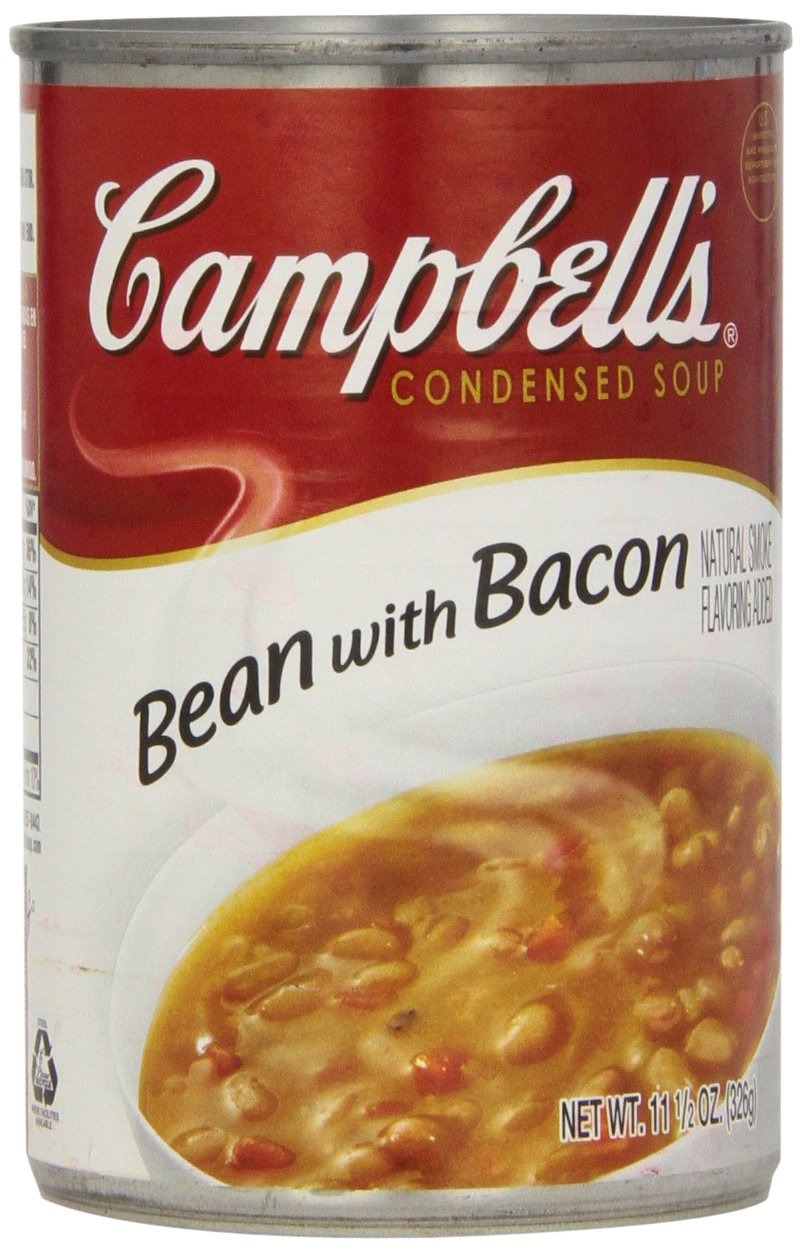
Item Name: Campbell's Bean with Bacon Soup, 11.5-Ounce (Pack of 8)
Value: 92.0
Unit: Ounce

Price: 1.79